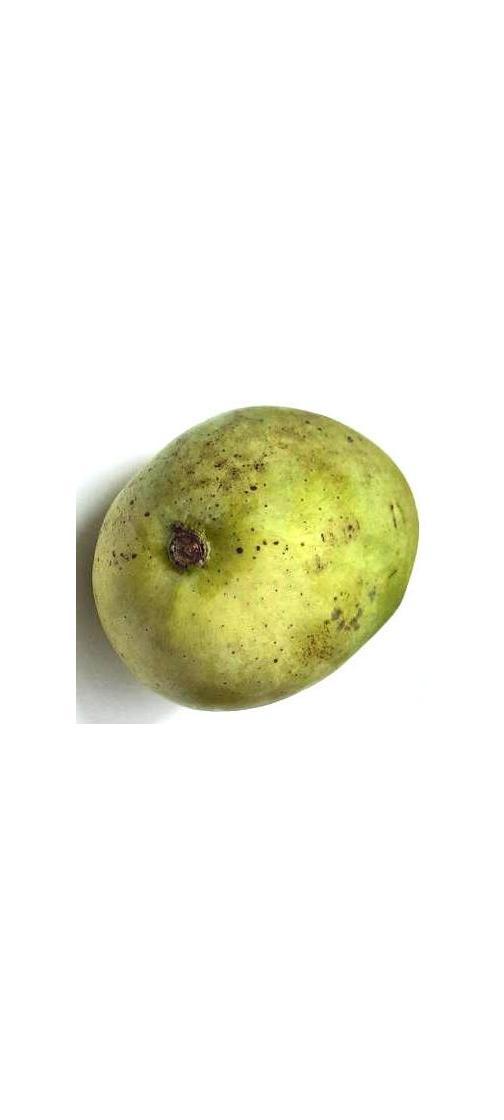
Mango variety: Fazli Shurmai